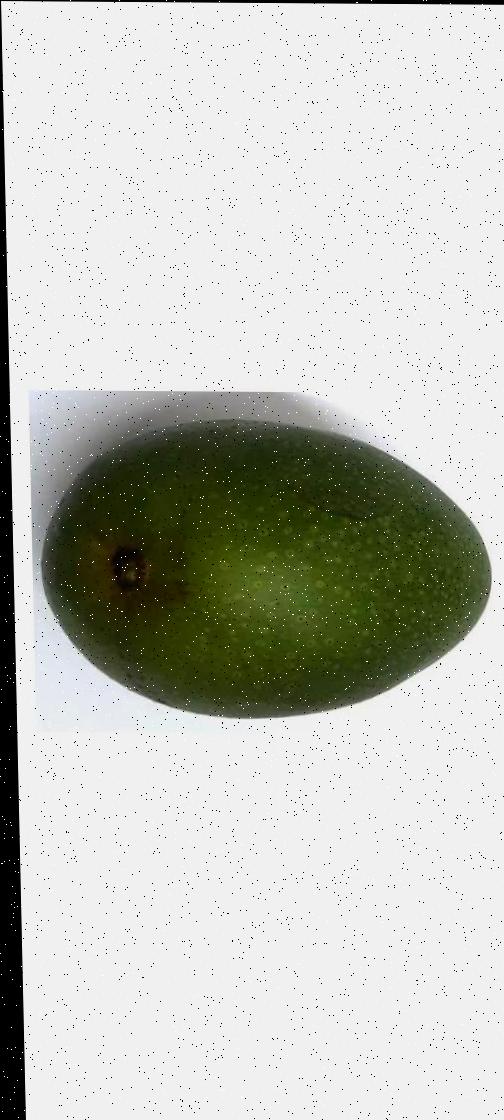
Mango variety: Ashshina Zhinuk